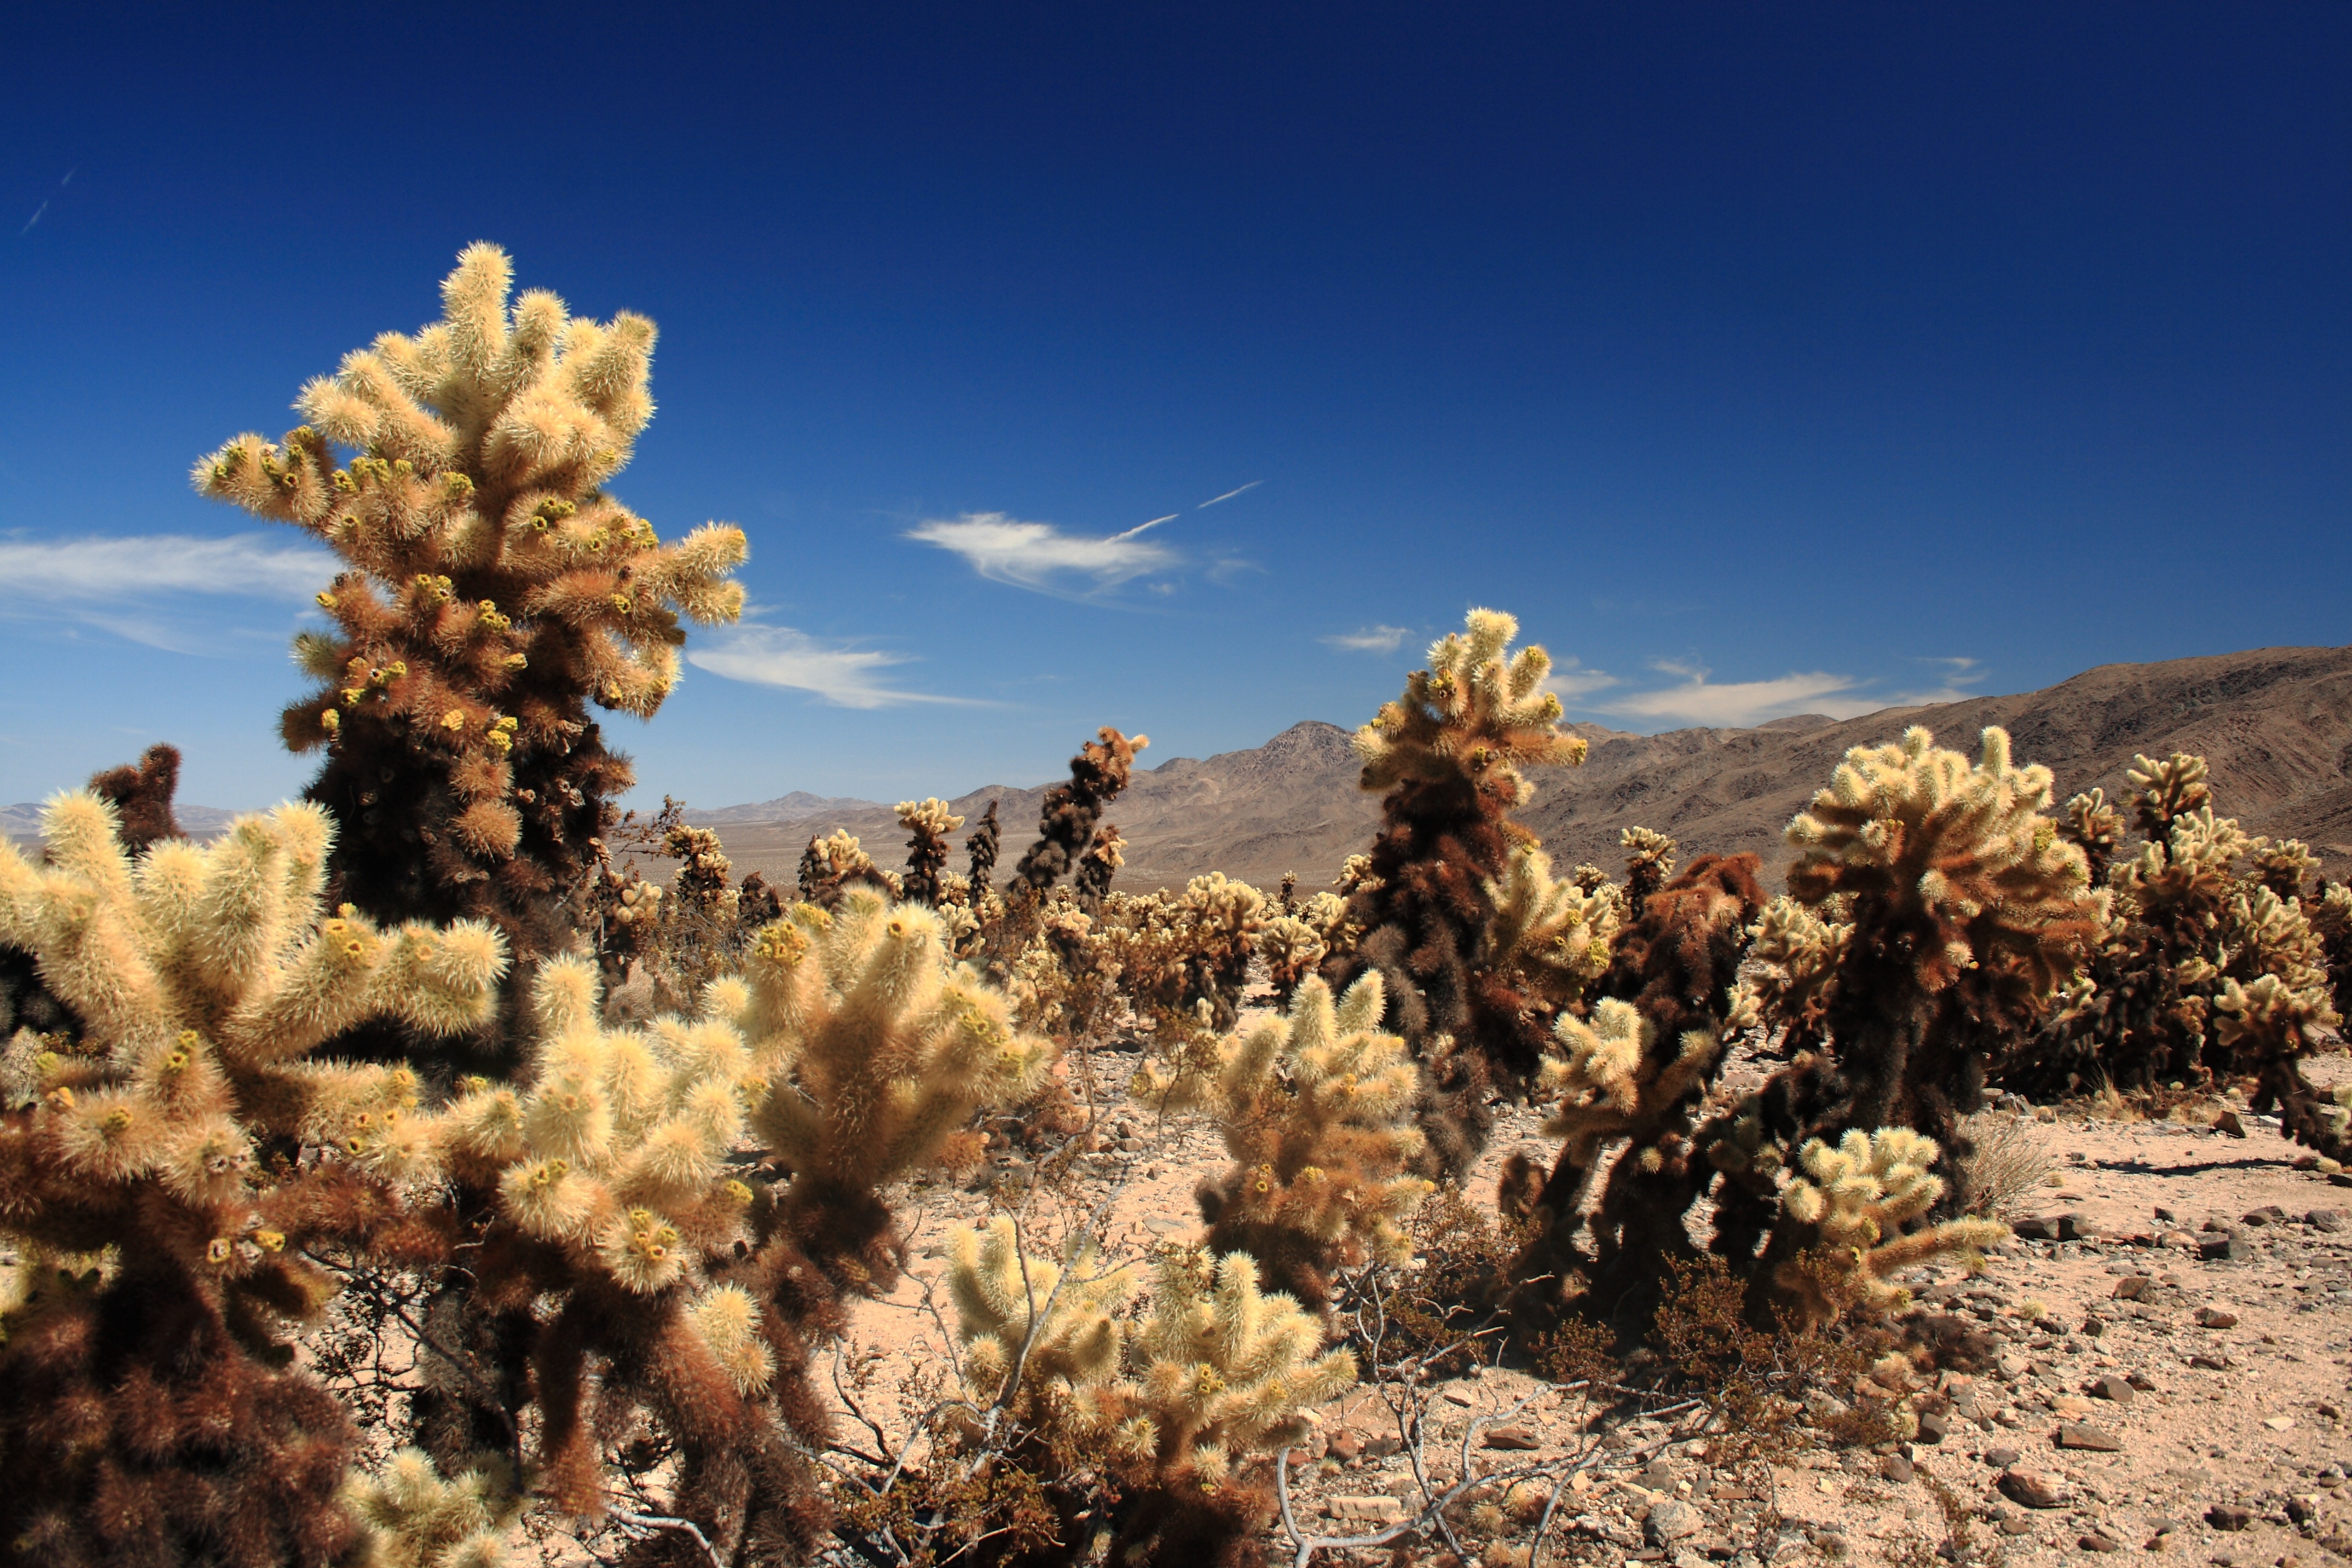
landscape, tree, wilderness, mountain, cactus, desert, flower, lake, valley, usa, agriculture, national park, california, joshua tree, landform, natural environment, aeolian landform, woody plant, mountainous landforms